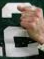
Number: 2